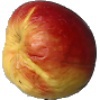
Label: red_yellow_apple